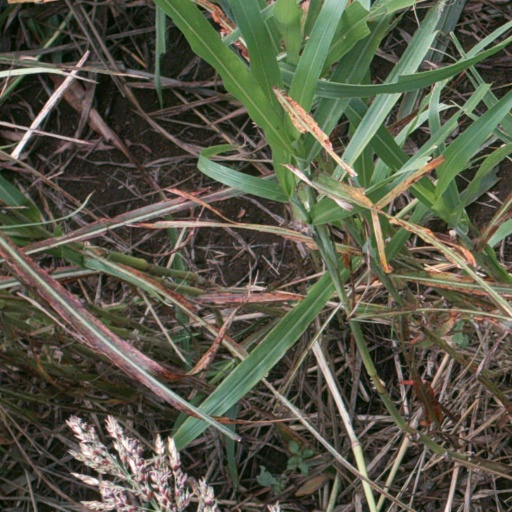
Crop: sorghum